Taxidermia

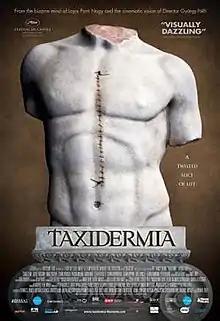
Theatrical release poster

Taxidermia is a 2006 surrealist body horror film directed and co-written by György Pálfi. An international co-production of Hungary, Austria and France, the film spins a metaphorical socio-political retelling of Hungary's history from the Second World War to the present day.